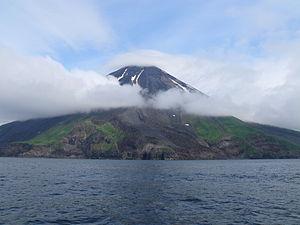
Le Kanaga est un volcan des États-Unis situé en Alaska, dans les îles Aléoutiennes, sur l'île Kanaga. Il se présente sous la forme d'une caldeira, la caldeira Kanaton, dans laquelle s'élève un stratovolcan culminant à 1 307 mètres d'altitude.